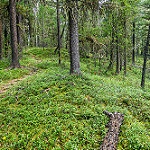
Label: forest